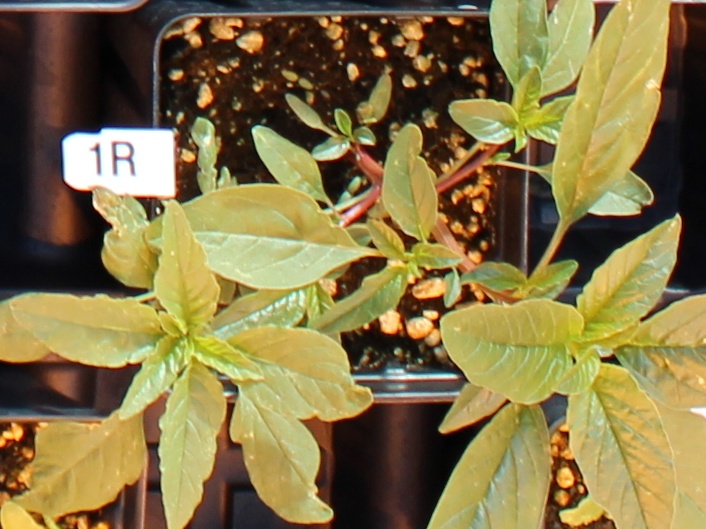
Label: Waterhemp